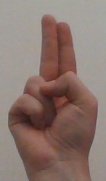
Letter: taa